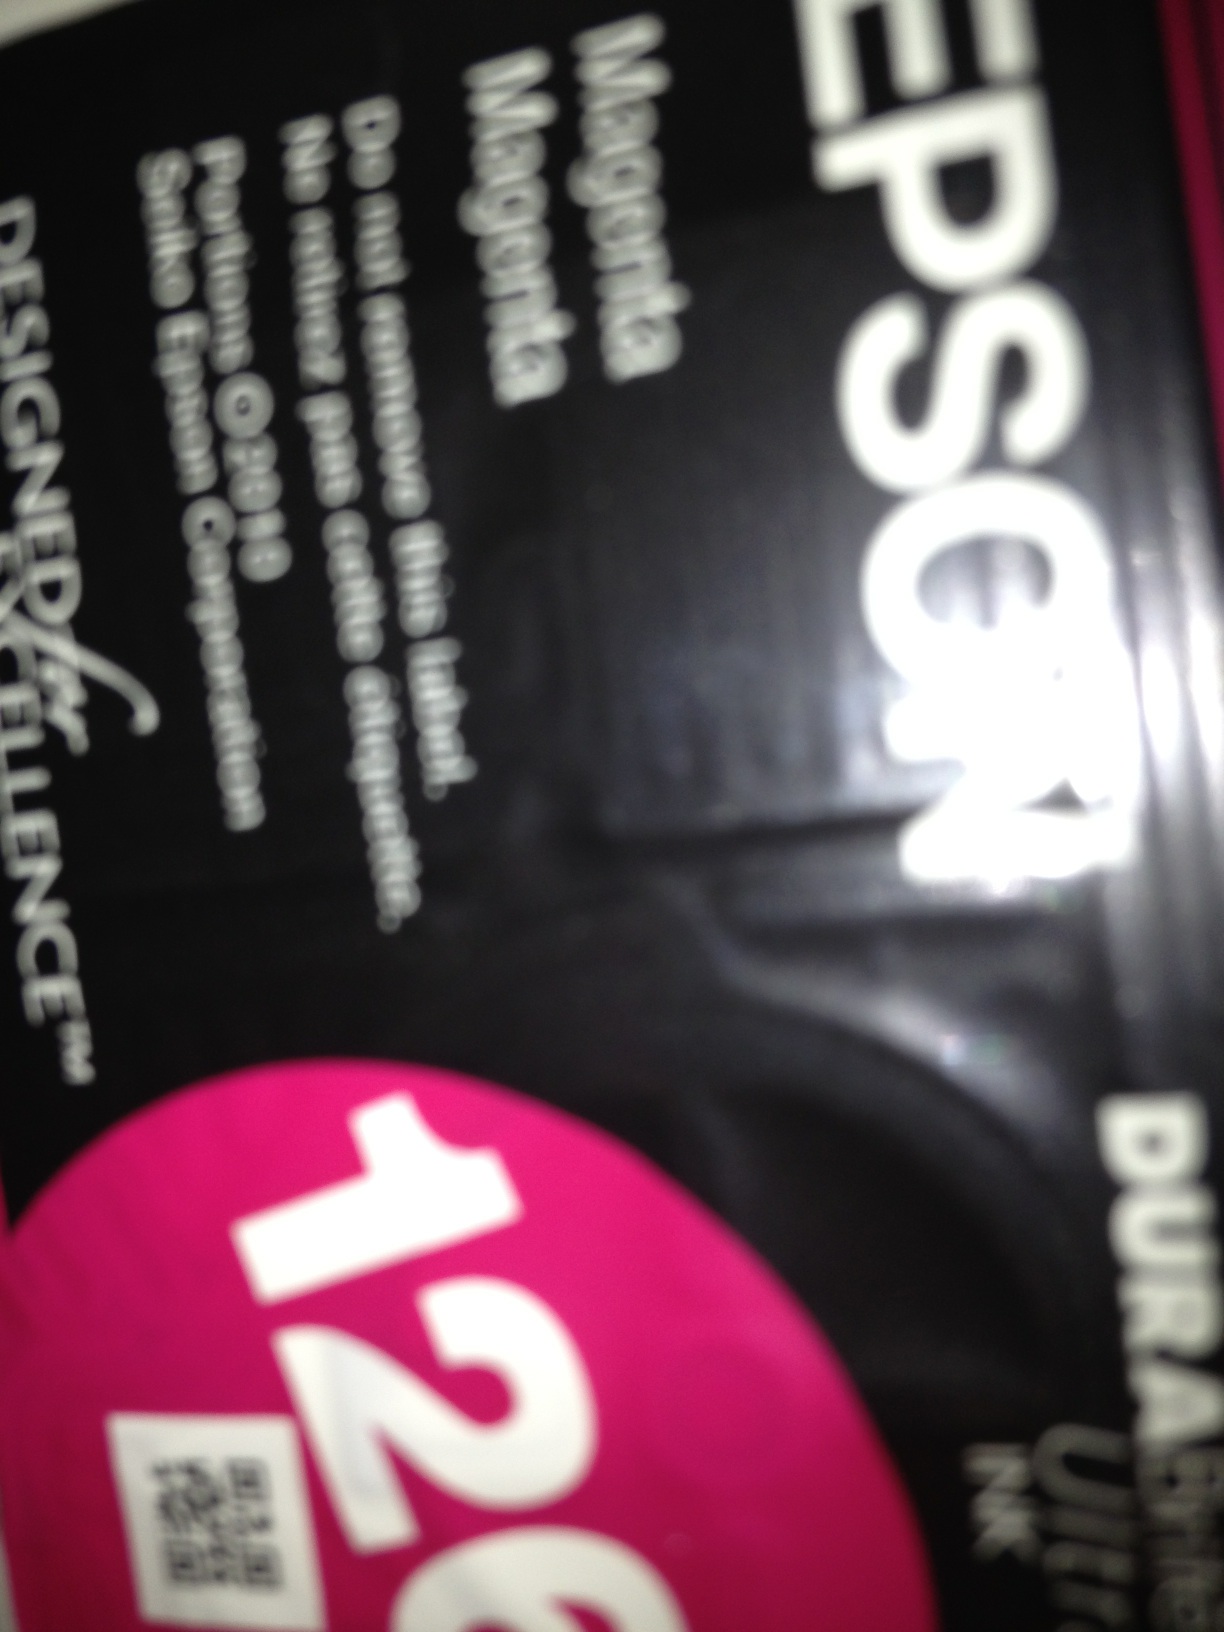Question: What color is this cartridge?
Answer: magenta